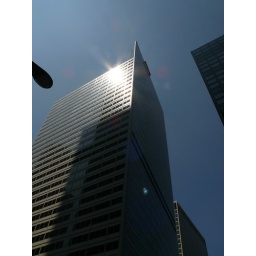
Across the street from the Sears Tower in Chicago, IL, this building glints in the sunlight.